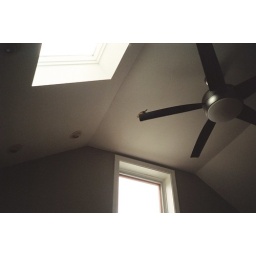
bird trapped in the house